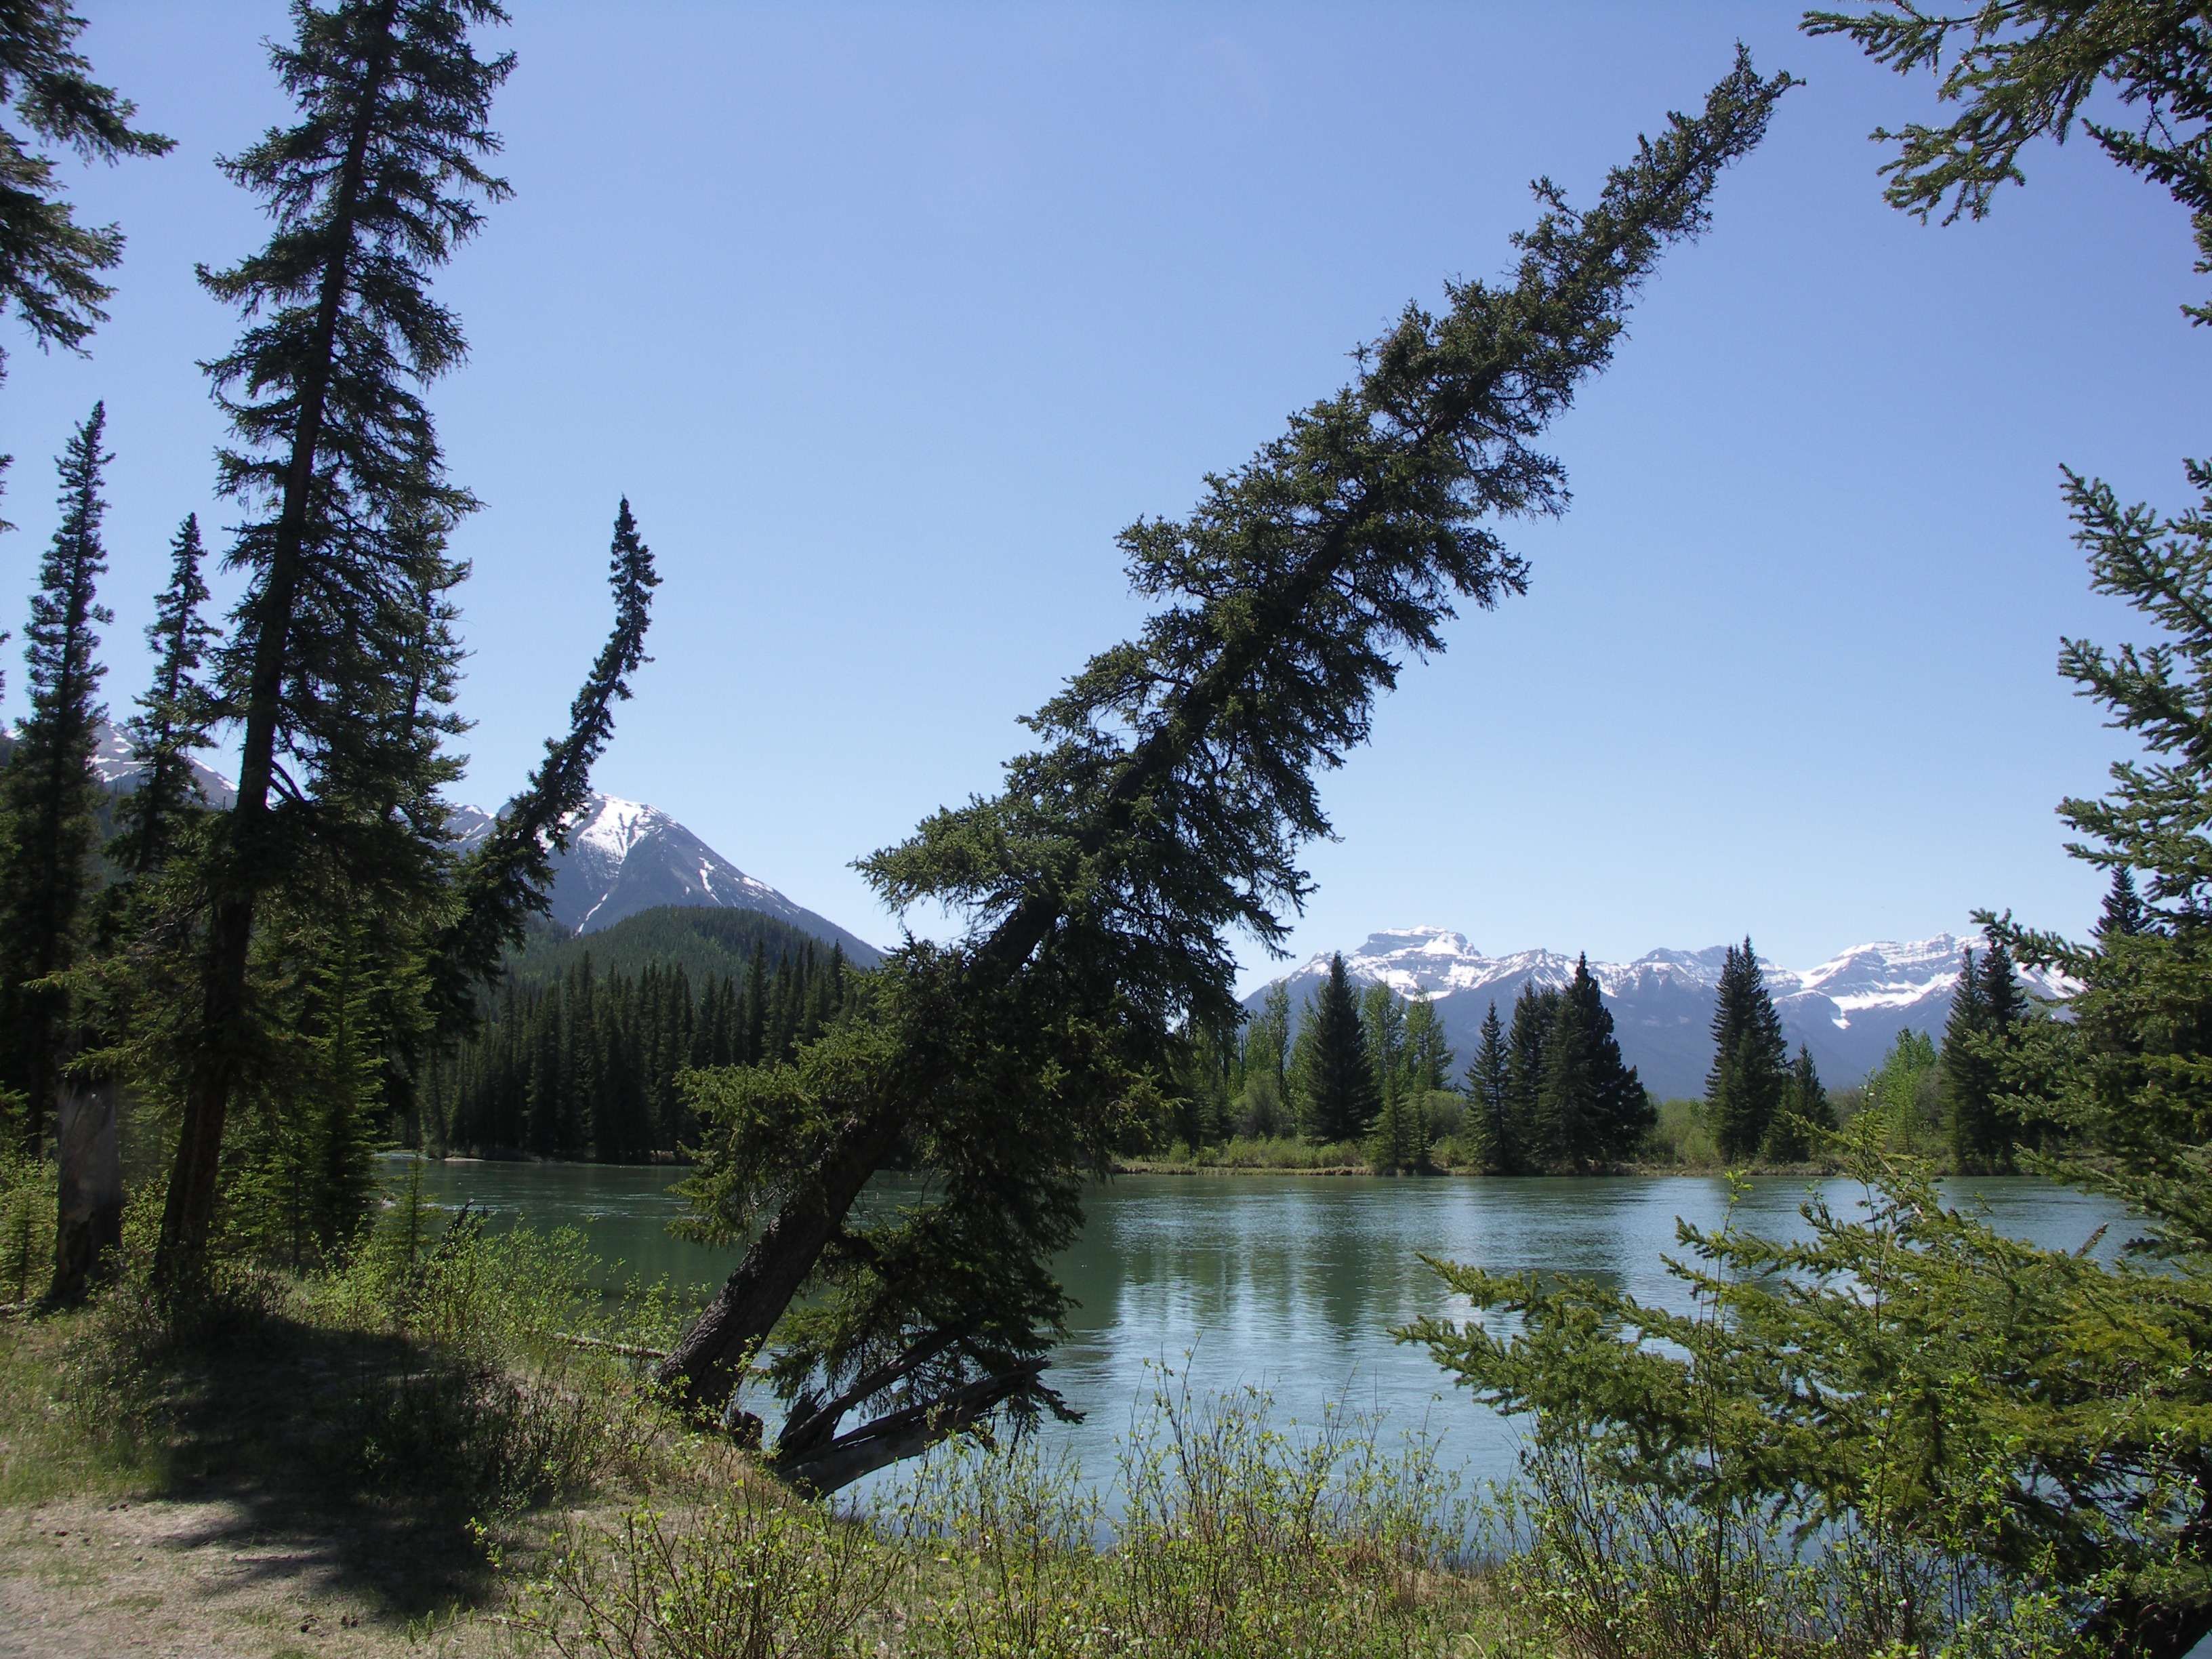
tree, nature, forest, wilderness, mountain, trail, lake, mountain range, reflection, fir, national park, ridge, canada, forests, woodland, habitat, alberta, banff, ecosystem, banff national park, biome, askew, natural environment, woody plant, mountainous landforms, temperate coniferous forest, fall over, west canada